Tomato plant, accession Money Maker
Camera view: bottom (45 deg); turntable rotation: 0 degrees
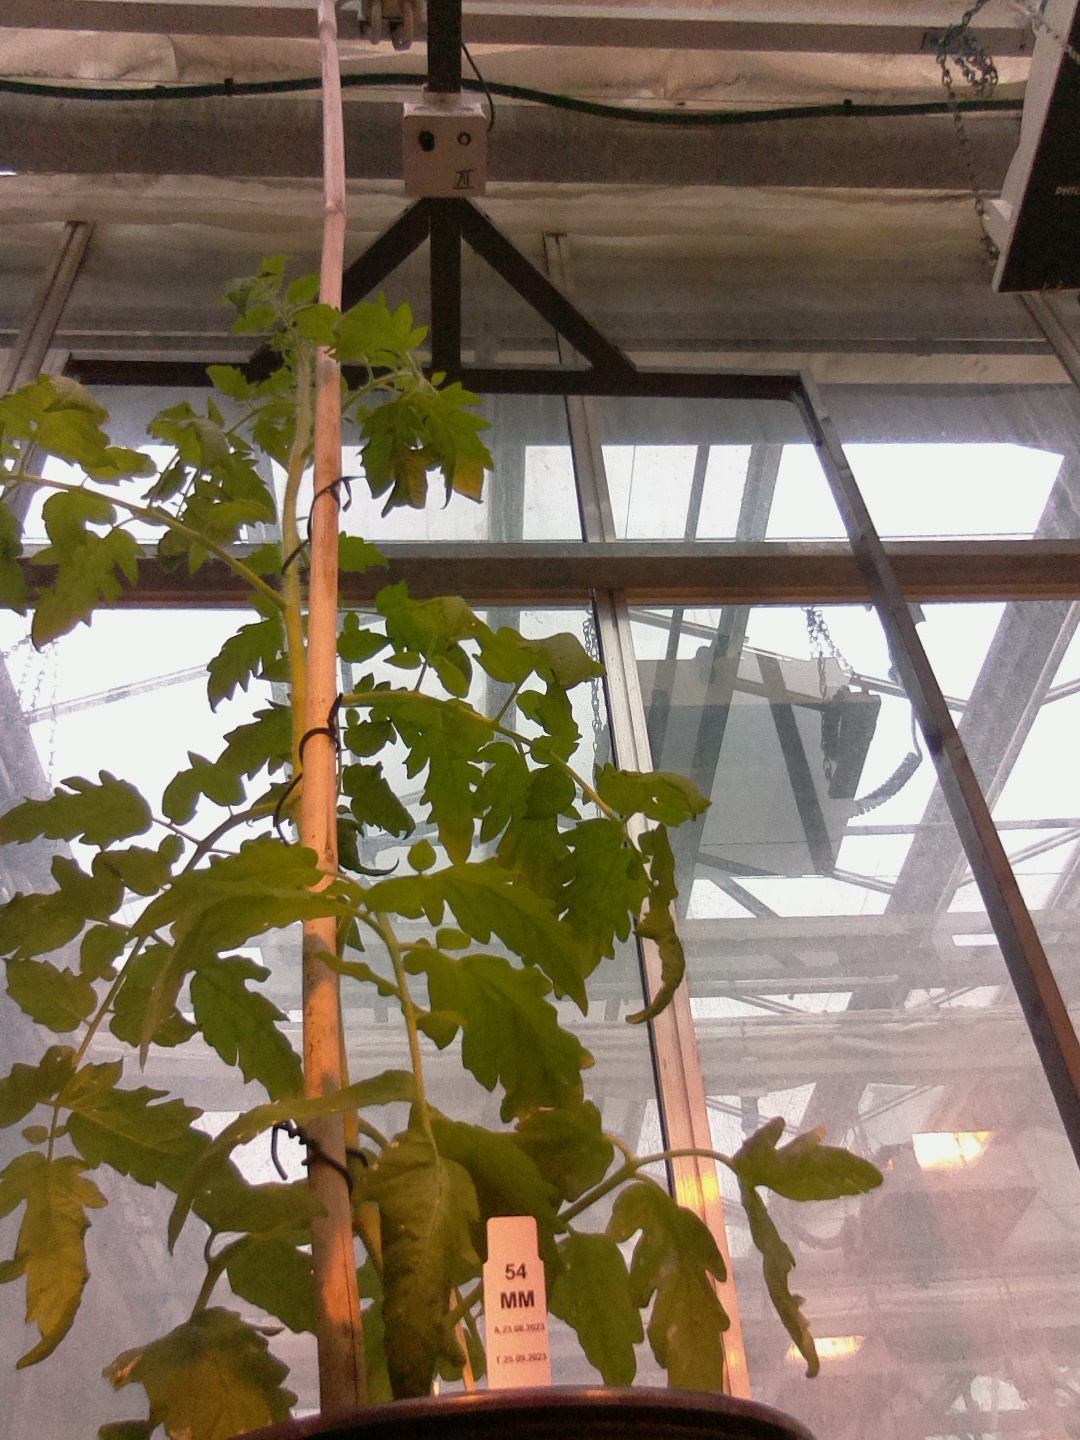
BBCH growth stage 53: 3 inflorescences visible